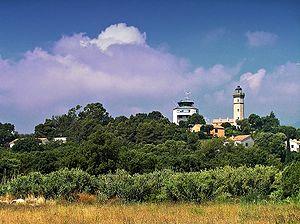
L'Alistro est une rivière française du département Haute-Corse de la région Corse et un petit fleuve côtier qui se jette dans la Mer Tyrrhénienne.
San-Giuliano est une commune française située dans la circonscription administrative départementale de la Haute-Corse et la Collectivité de Corse.